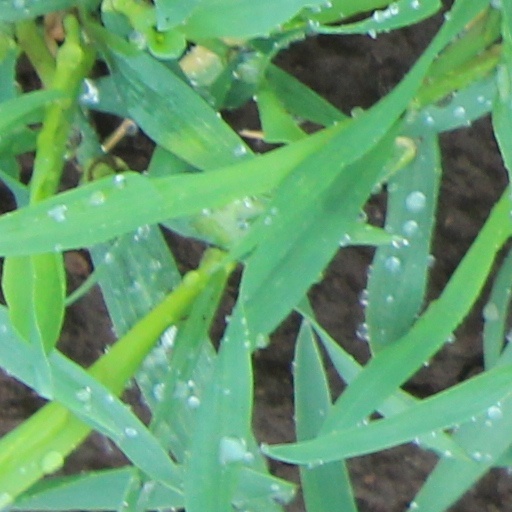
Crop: wheat